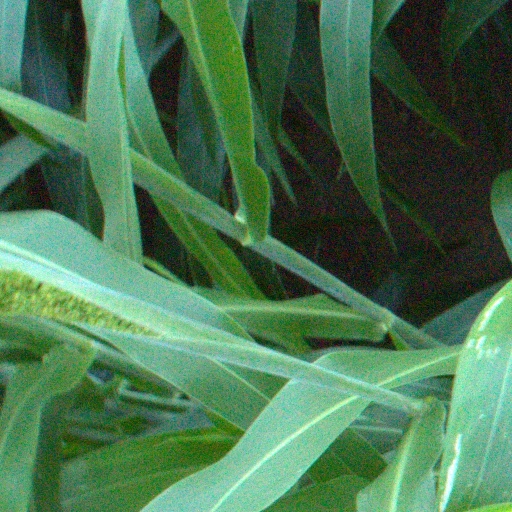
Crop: sorghum